Pensamiento Serpentino

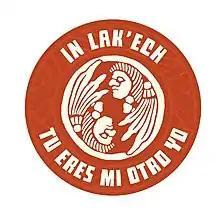
The Mayan concept of "In Lak'ech" is a theme of Luis Valdez's poem.

Pensamiento Serpentino ("Serpentine Thought") is a poem by Chicano playwright Luis Valdez originally published by Cucaracha Publications, which was part of El Teatro Campesino, in 1973. The poem famously draws on philosophical concepts held by the Mayan people known as "In Lak'ech", meaning "you are the other me." The poem also draws, although less prominently, on Aztec traditions, such as through the appearance of Quetzalcoatl. The poem received national attention after it was illegally banned as part of the removal of Mexican American Studies Programs in Tucson Unified School District. The ban was later ruled unconstitutional.